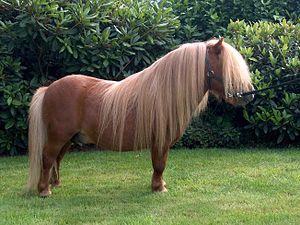
La morphologie du cheval est, dans le domaine de l'hippologie, la description physique externe d'un cheval ou d'un autre équidé. Elle inclut une description de l'apparence générale de l'animal et l'étude de ses parties externes. Elle permet de décrire et d'apprécier les beautés, défectuosités et tares d'un cheval. Ainsi, il existe un vocabulaire spécifique pour les différentes parties du corps. Il ne faut pas confondre la morphologie avec l'anatomie, qui est la description des parties internes du cheval.
Le Shetland est une race de poney écossaise originaire des îles Shetland, au nord de l'Écosse. C'est l'un des plus petits équidés du monde, particularité qu'il doit à son adaptation au biotope rigoureux de son île originelle. Le Shetland connaît un grand succès dès les années 1850 grâce à sa taille réduite et son corps massif, qui lui permettent de se faufiler dans les étroites galeries minières et de transporter du charbon ou des métaux. Il est exporté partout dans les îles Britanniques. Avec le développement de l'équitation sur poney, il est devenu un animal de loisir et d'instruction pour les enfants, ce qui lui a valu de gagner le monde entier.